Queen Mary 2

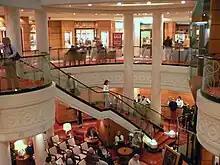
The lower two decks of the Grand Lobby on "Queen Mary 2"

As is the case with many modern passenger ships, many of the major public rooms on board "Queen Mary 2" are on the lowest public decks of the ship, with the passenger cabins stacked above. Deck 2, the lowest passenger deck, contains the Illuminations theatre, cinema and planetarium (the first at sea); Royal Court Theatre; Grand Lobby; "Empire Casino"; "Golden Lion Pub"; and the lower level of the "Britannia Restaurant". Deck 3 holds the upper levels of "Illuminations", the "Royal Court theatre" and the "Britannia Restaurant", as well as a small shopping arcade, "Veuve Cliquot champagne bar", the "Chart Room", "Sir Samuel's" wine bar, the "Queen's Room", and the "G32" Nightclub. The other main public deck is Deck 7, on which are the "Canyon Ranch Spa", "Carinthia Lounge", "King's Court", the "Queen's Grill Lounge", and the "Queen's Grill" and "Princess Grill" restaurants for higher-fare passengers. The public rooms on Deck 8 include the à la carte "Verandah Restaurant" an 8,000-volume library (the largest of any cruise ship), a book shop and the upper part of the Canyon Ranch Spa. Also on Deck 8 is a large outdoor pool and terrace at the stern. The kennels, located aft on starboard side of Deck 12, are available only for transatlantic crossings. They can accommodate up to twenty-two dogs (the kennels will also take cats) in small and large cages.